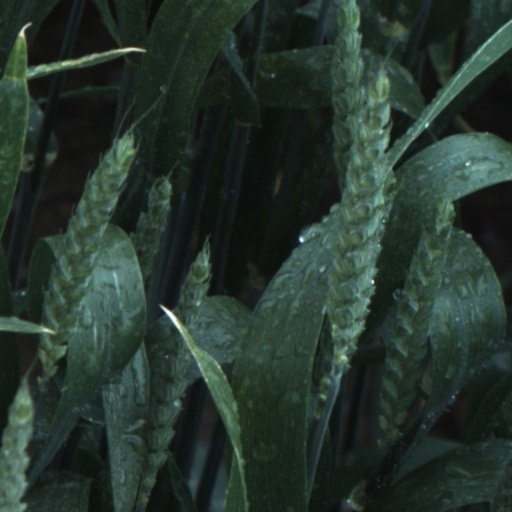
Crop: wheat